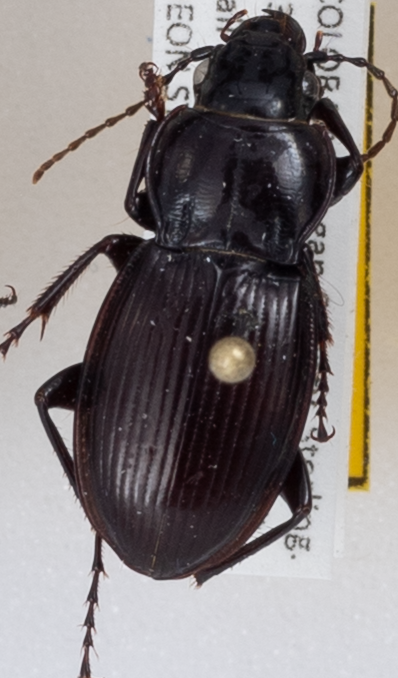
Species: Cyclotrachelus torvus
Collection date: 2014-08-19
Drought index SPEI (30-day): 0.1
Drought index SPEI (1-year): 0.592
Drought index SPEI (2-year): -0.588